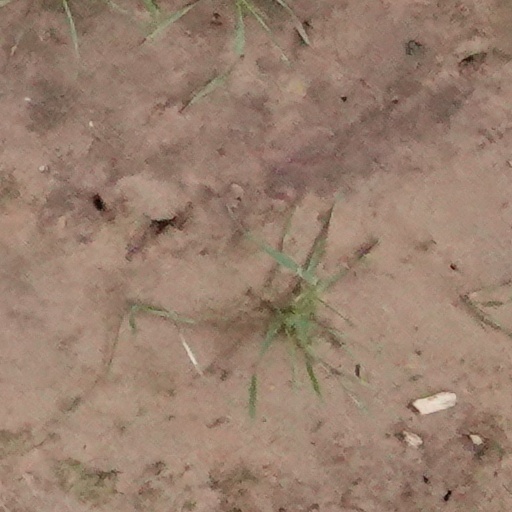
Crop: wheat